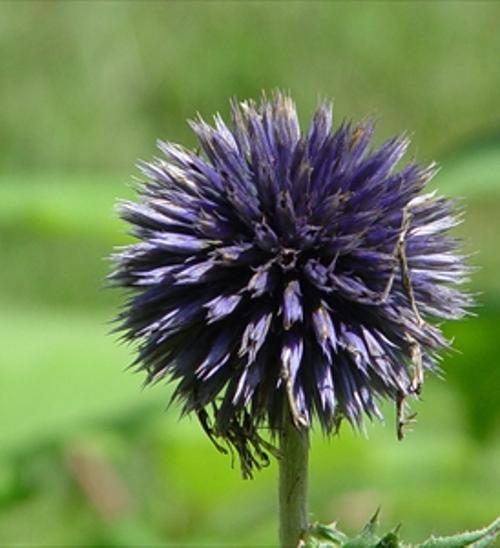
Label: globe thistle